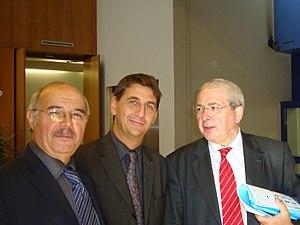
Jacques Salvator, Daniel Goldberg et Jean-Paul Huchon
La politique en Seine-Saint-Denis reste marquée par une longue domination du Parti communiste français. La Seine-Saint-Denis est l'un des départements constituant la Ceinture rouge historique de Paris. C'est un fief historique de la gauche, et en particulier du parti communiste, héritage d'un découpage tacite des zones d'influence entre le PCF et la droite sous De Gaulle.